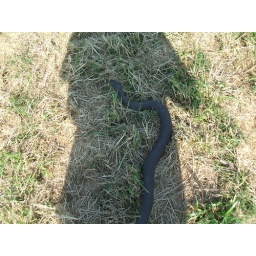
Came across this one one afternoon basking in the sunA yellow bellied water snake